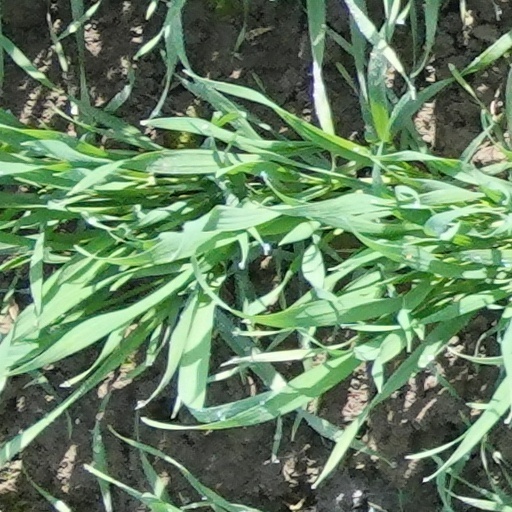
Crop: wheat